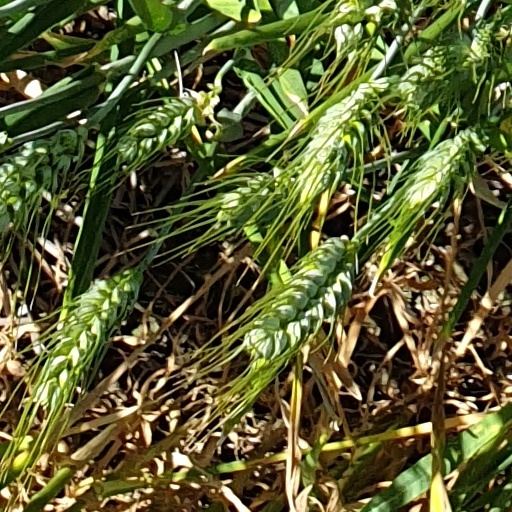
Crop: wheat